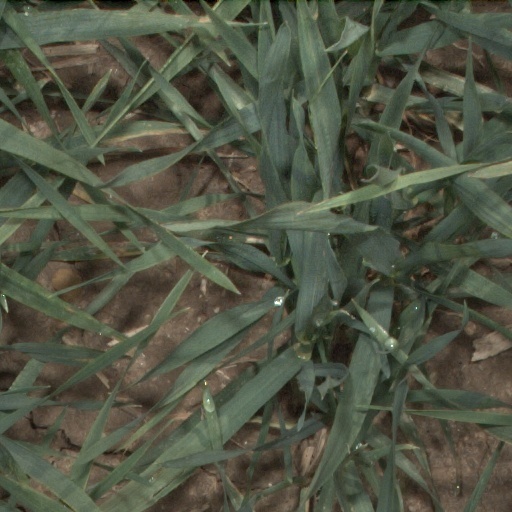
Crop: wheat